USS Albemarle (AV-5)

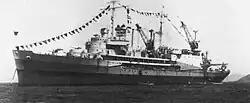
"Albemarle" at Argentia, Newfoundland, June 1941. Note the seldom used measure 2 camouflage.

"Albemarle" then anchored in the harbor of refuge, off Block Island, late on the afternoon of 11 April and, accompanied by the destroyer , calibrated her radio direction finders. She then set out to finish her voyage up the eastern seaboard to Newport, arriving at her destination late on the afternoon of 13 April. She there joined a host of warships, ranging from the battleship and the heavy cruisers and , to old and new-type destroyers and the destroyer tender . While "Albemarle" had been on her shakedown, the U.S. determination to aid the British in the Battle of the Atlantic had resulted in the establishment, on 1 March, of the Support Force, commanded by Rear Admiral Arthur L. Bristol, to protect the vital lifeline between the U.S. and Great Britain in the North Atlantic. It was formed around destroyers and patrol plane squadrons; the latter would be tended by small seaplane tenders (ex-destroyers and ex-minesweepers) and "Albemarle". Over the next few days, the seaplane tender operated in local waters, at Narragansett Bay, off Martha's Vineyard and Quonset Point, running drills of various kinds and conducting target practices. Rear Admiral Bristol came on board briefly on 28 April and wore his flag in "Albemarle"; that same day, she embarked her former commanding officer, now Captain Mullinnix, who was Commander, Patrol Wing, Support Force; men of VP-56 reported on board in connection with advanced base operations, as did men from VP-55. The following day, the planes from those two squadrons commenced night-flying operations.